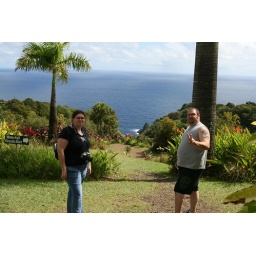
My sister and Dan when we were at the botanical gardens. The rock of the coast was in Jurassic Park.